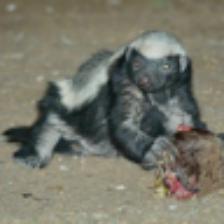
Label: NonHuman